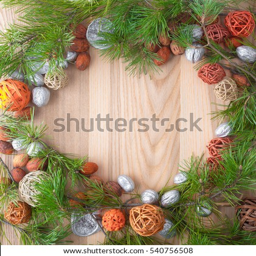
christmas wreath on wooden background in a frame